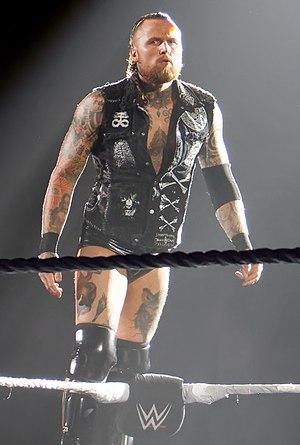
Tommy Budgen est un catcheur néerlandais. Il est notamment connu pour avoir travaillé à la Westside Xtreme Wrestling, une fédération de catch allemand et sur le circuit indépendant britannique sous le nom de Tommy End. Il travaille actuellement à la World Wrestling Entertainment, dans la division Raw, sous le nom de Aleister Black